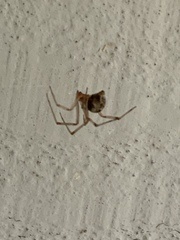
Species: Parasteatoda_tepidariorum